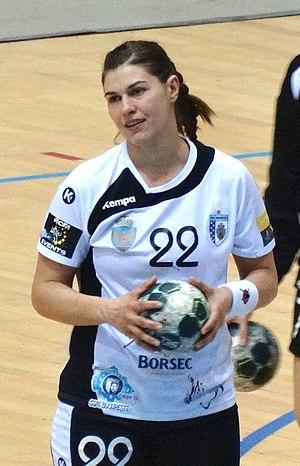
Oana Andreea Manea, née le 18 avril 1985 à Bucarest, est une joueuse internationale roumaine de handball.